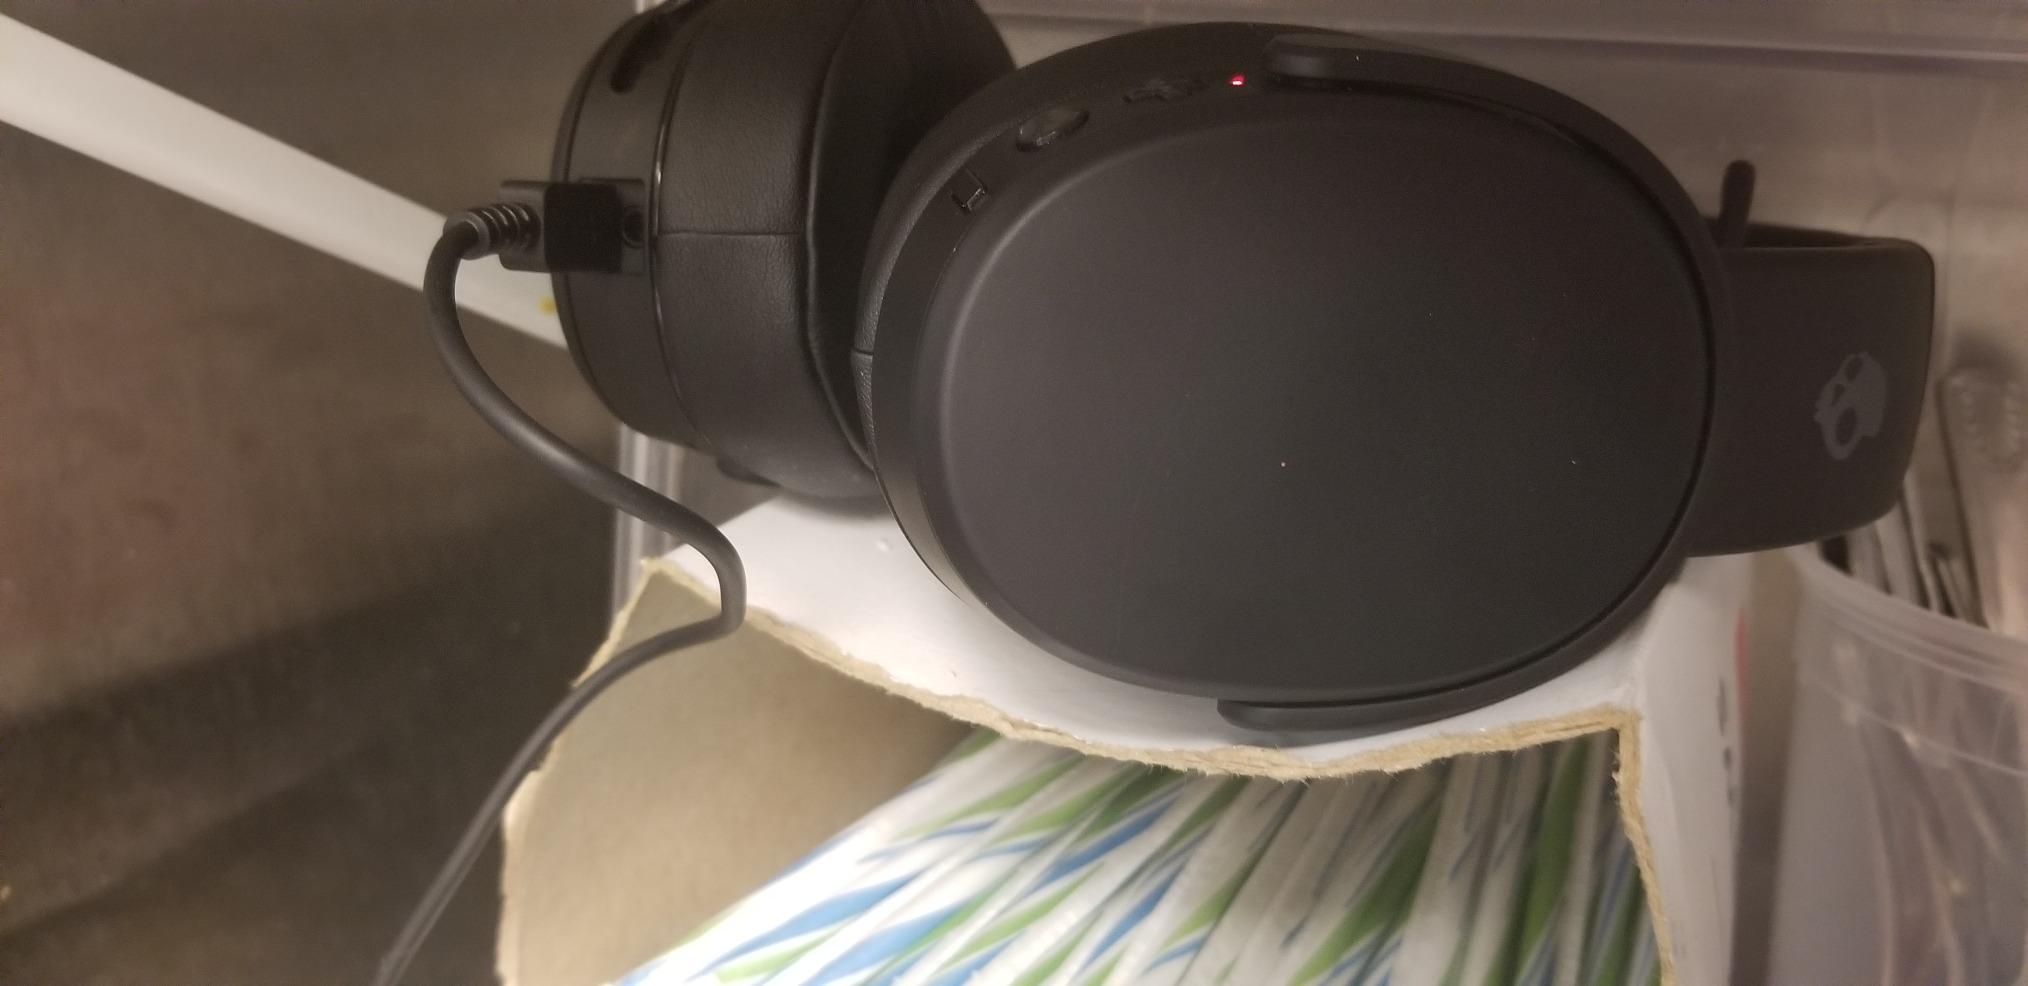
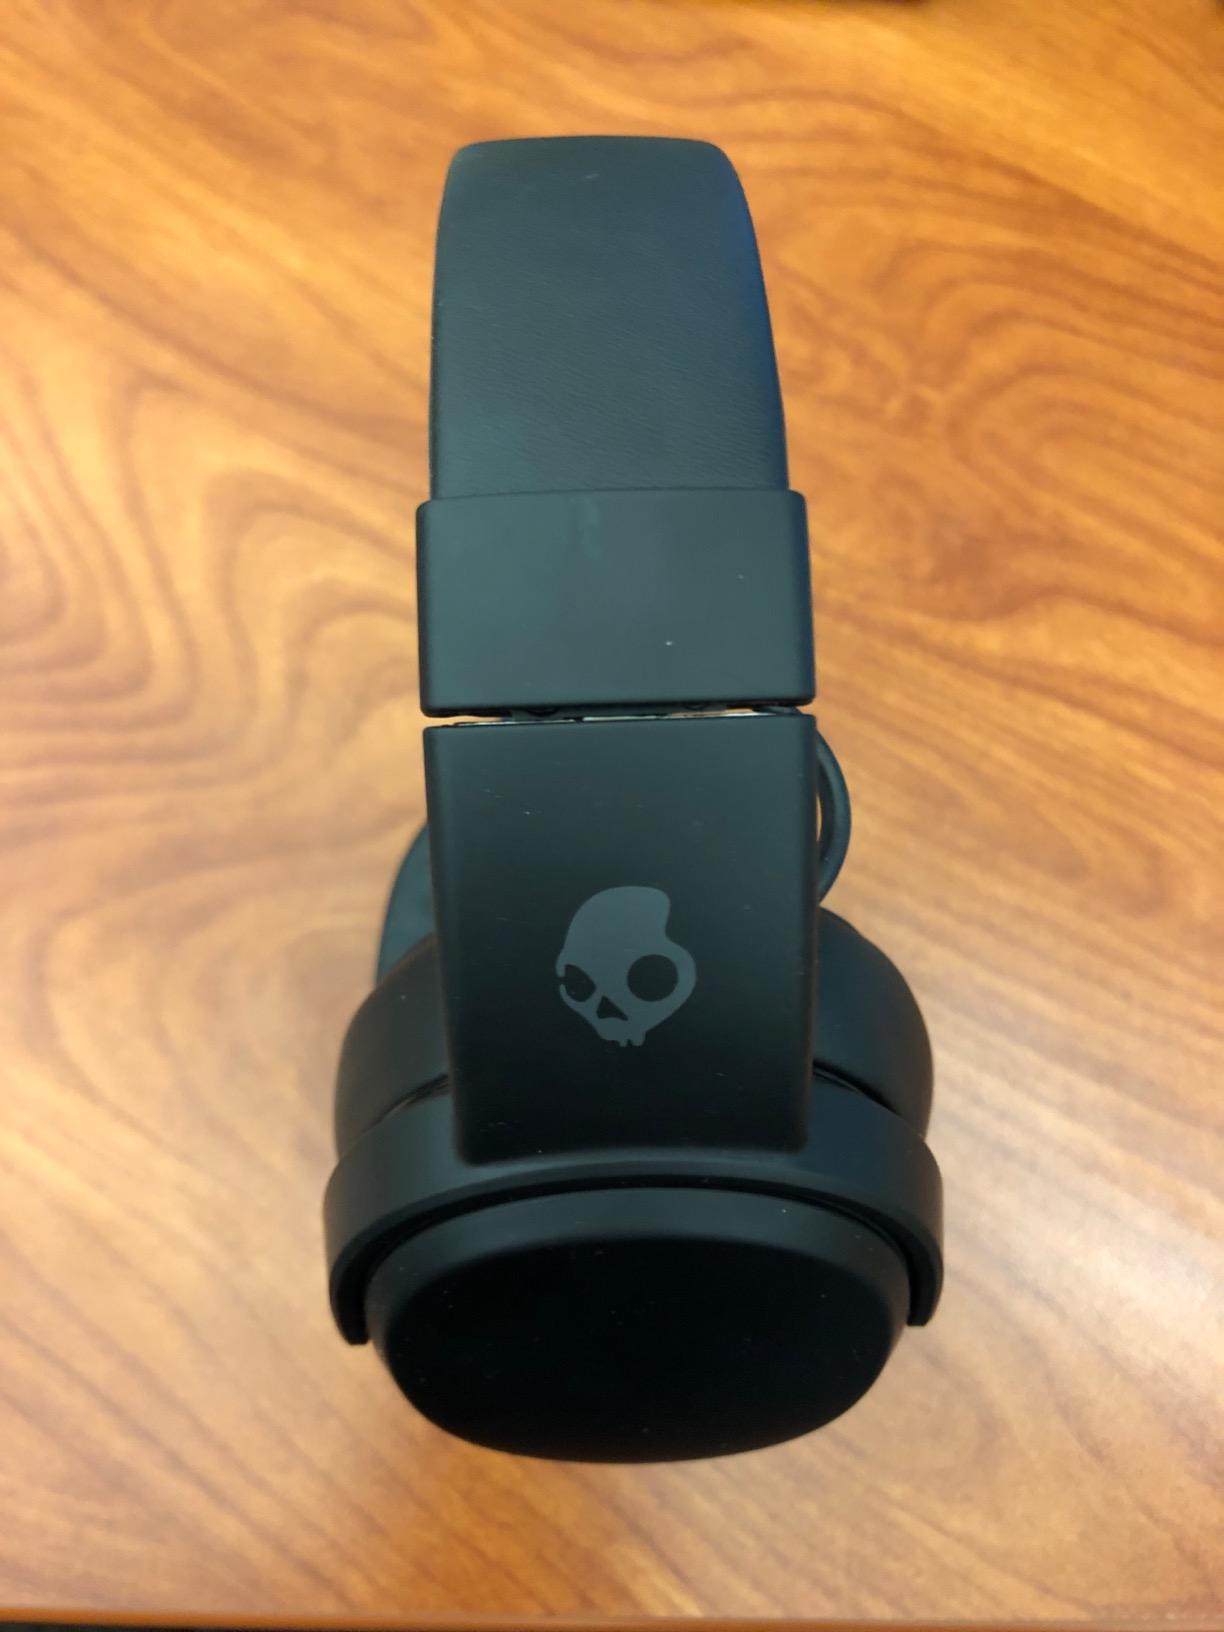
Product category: headphones
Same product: yes